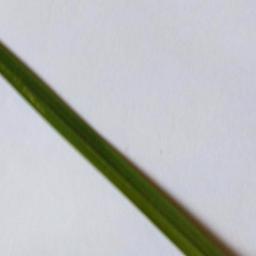
Label: Rice___Healthy